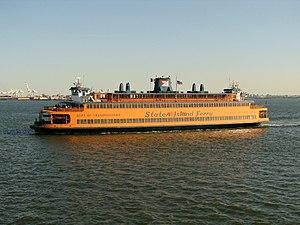
Le ferry de Staten Island est le ferry, exploité par le New York City Department of Transportation, service de la ville de New York chargé notamment de la gestion et de l'entretien de la voirie, qui relie gratuitement le Staten Island Ferry Whitehall Terminal près de Battery Park, à l'extrême sud de Manhattan, au Saint George Terminal, dans le quartier de St. George au nord-est de Staten Island. 70 000 passagers l'empruntent chaque jour.